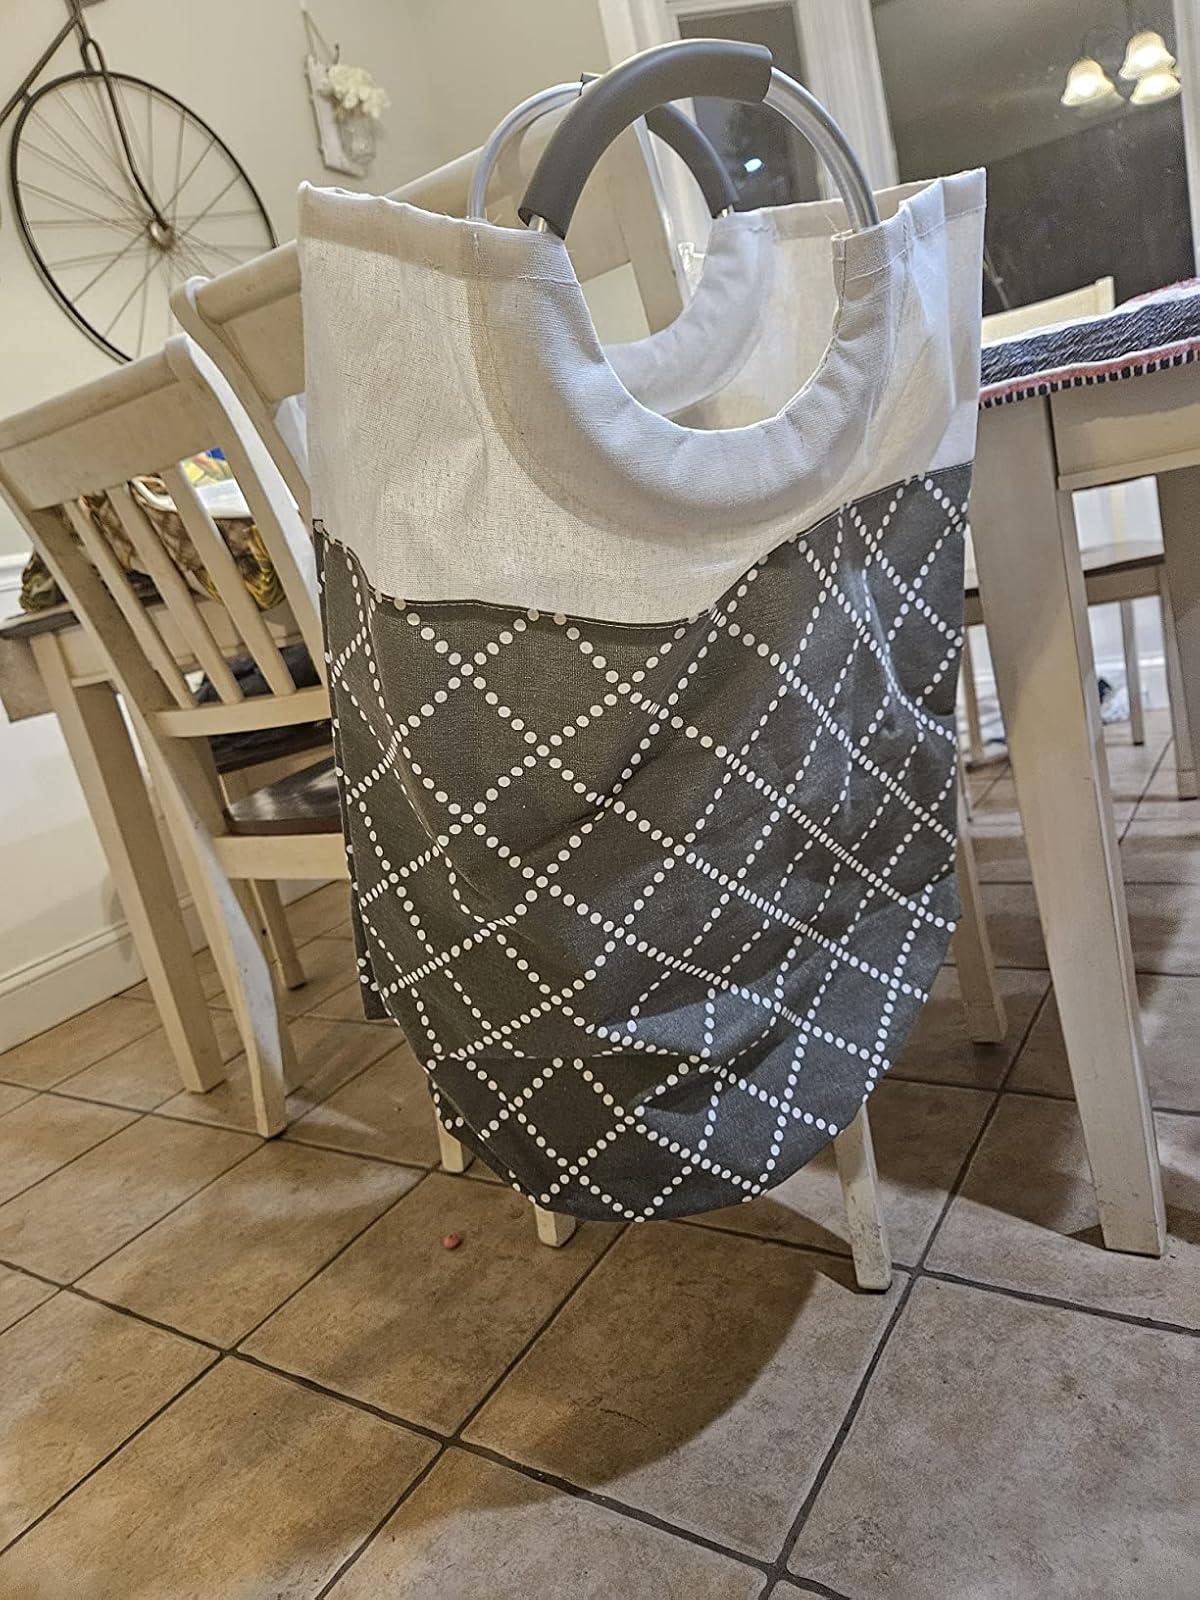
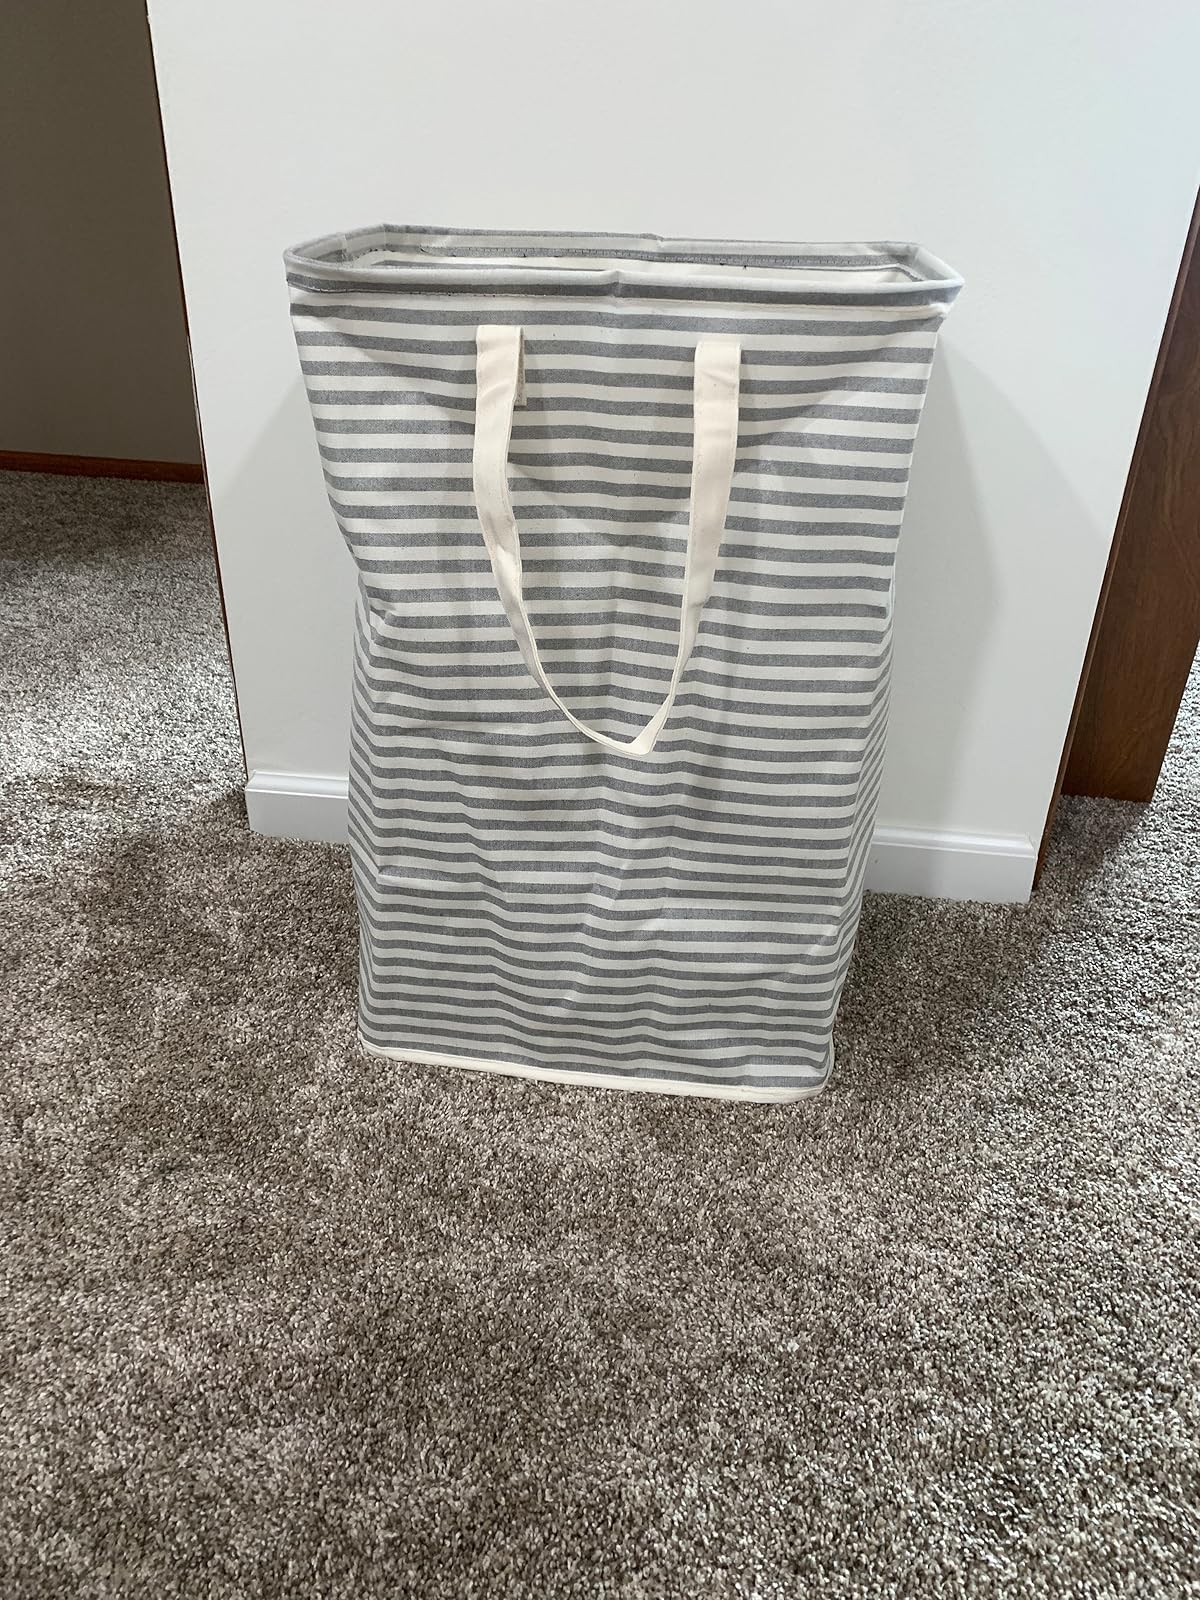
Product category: items_hamper
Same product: no